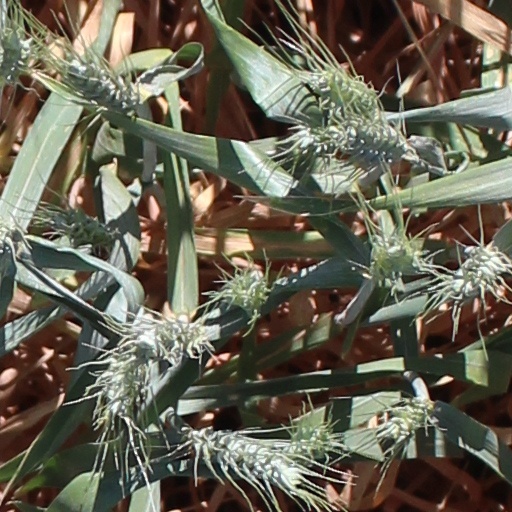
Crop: wheat